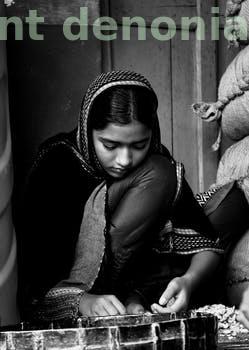
Label: Watermark